Elswick, Lancashire

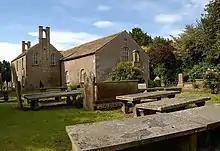
Old chapel, built 1753

The Congregational chapel of 1753 is now used as a church hall. It is a roughcast building on a rectangular plan with a two-storey house attached. The old chapel has been designated a Grade II listed building by English Heritage. The newer chapel, completed in 1874, is in the style of a traditional parish church with a tower. It is now a United Reformed church.